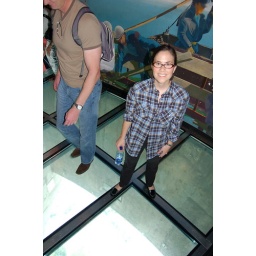
On the glass floor in CN Tower